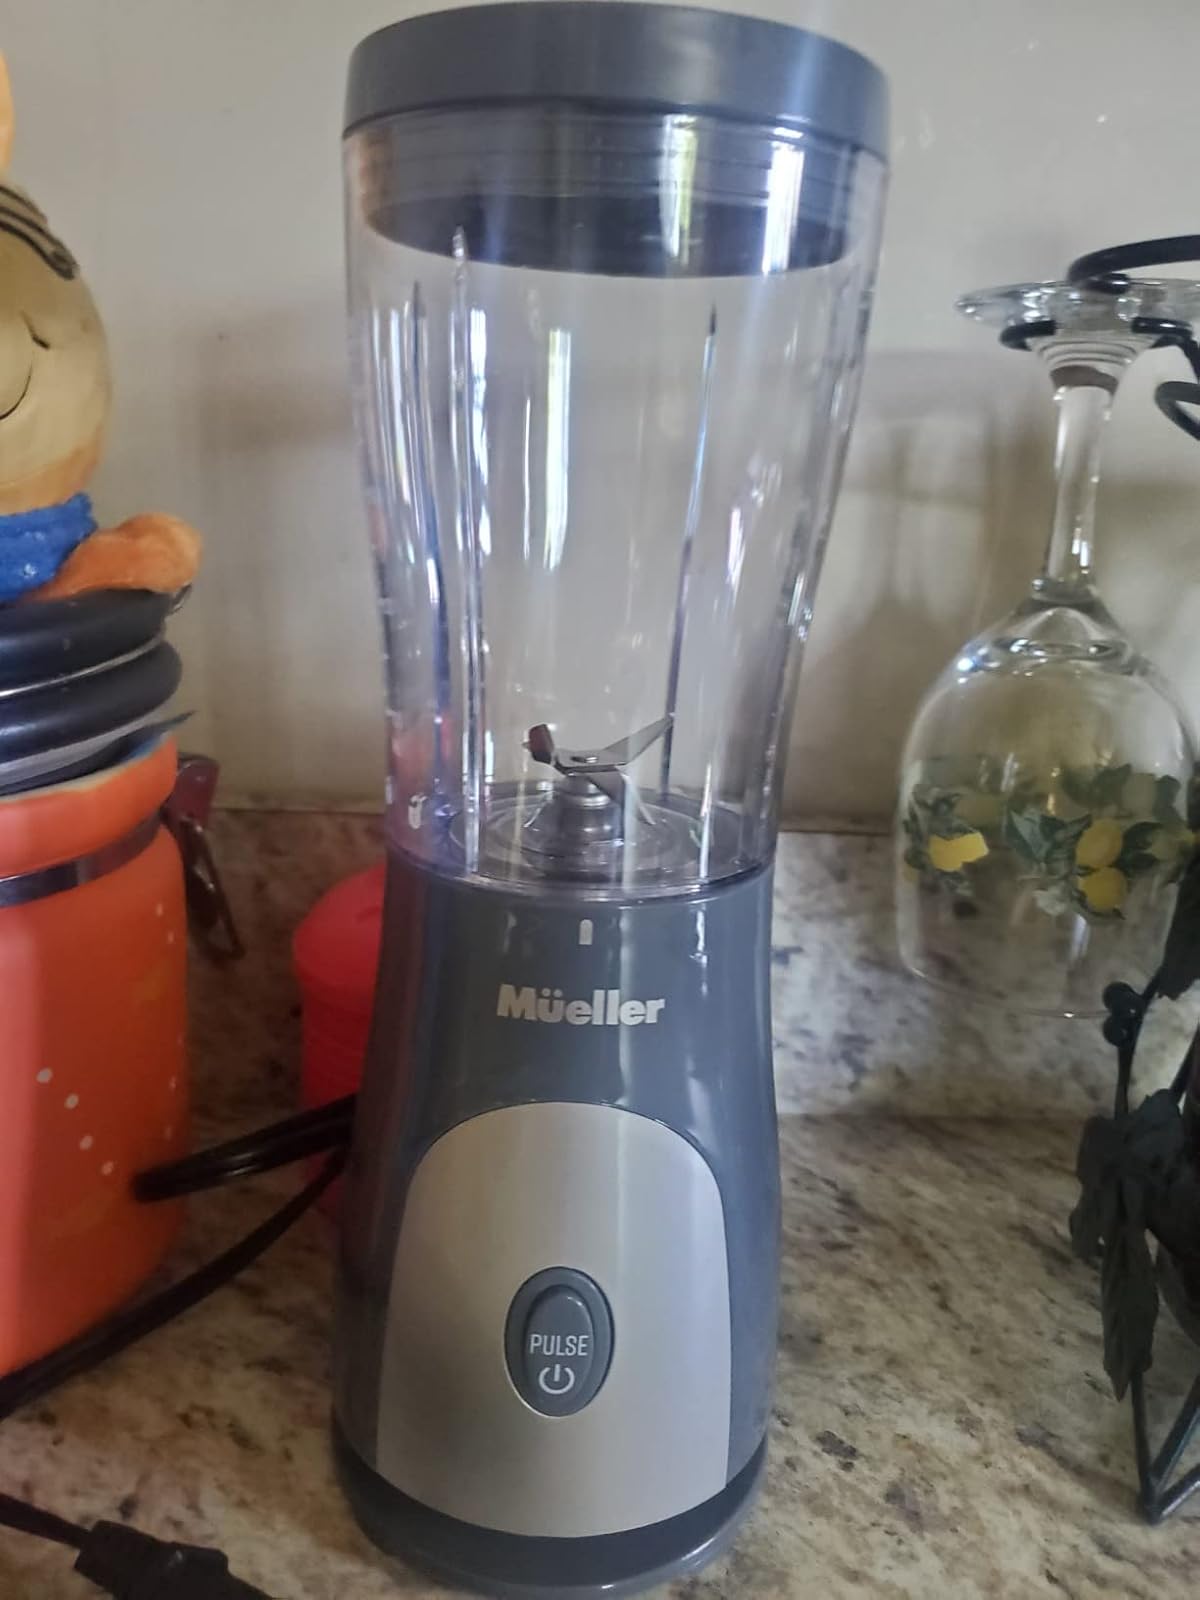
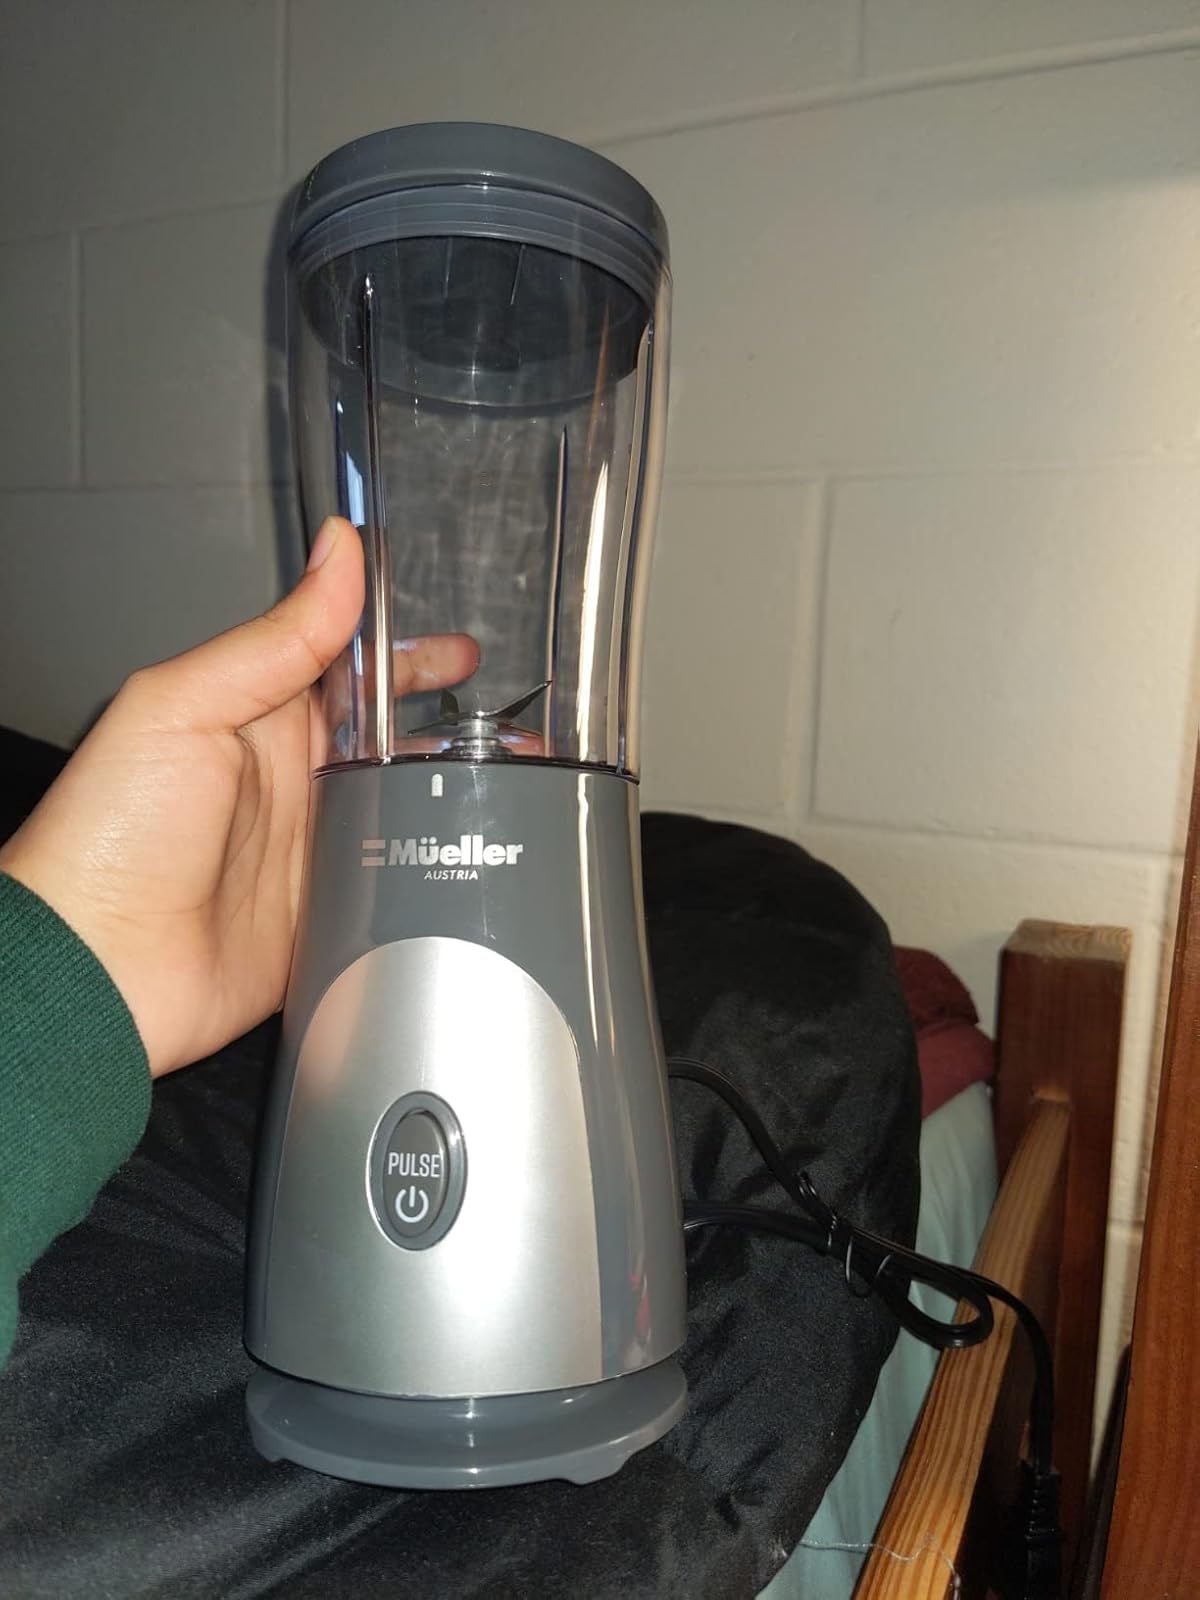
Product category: items_blender
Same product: yes